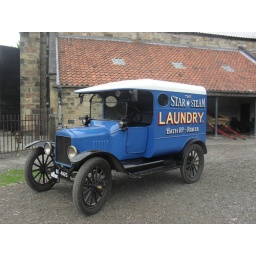
An old car at beamish museam near the steam train